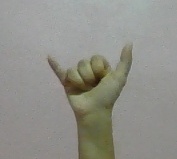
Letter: ya